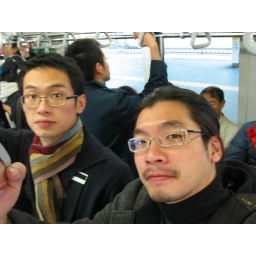
Harry and me in the train coach